Answer in natural language. Considering the relative positions, is abstract rectangle frame on wall above or below dark grey lshaped countertop? Choose between the following options: below or above
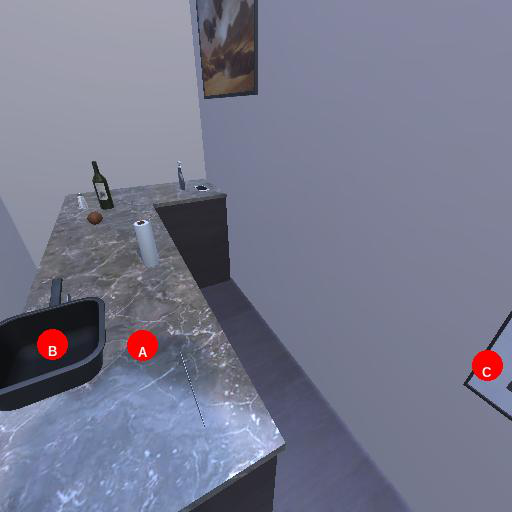
<answer>below</answer>